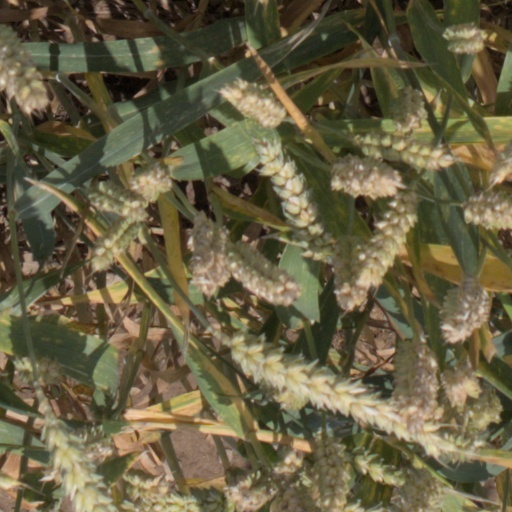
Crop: wheat